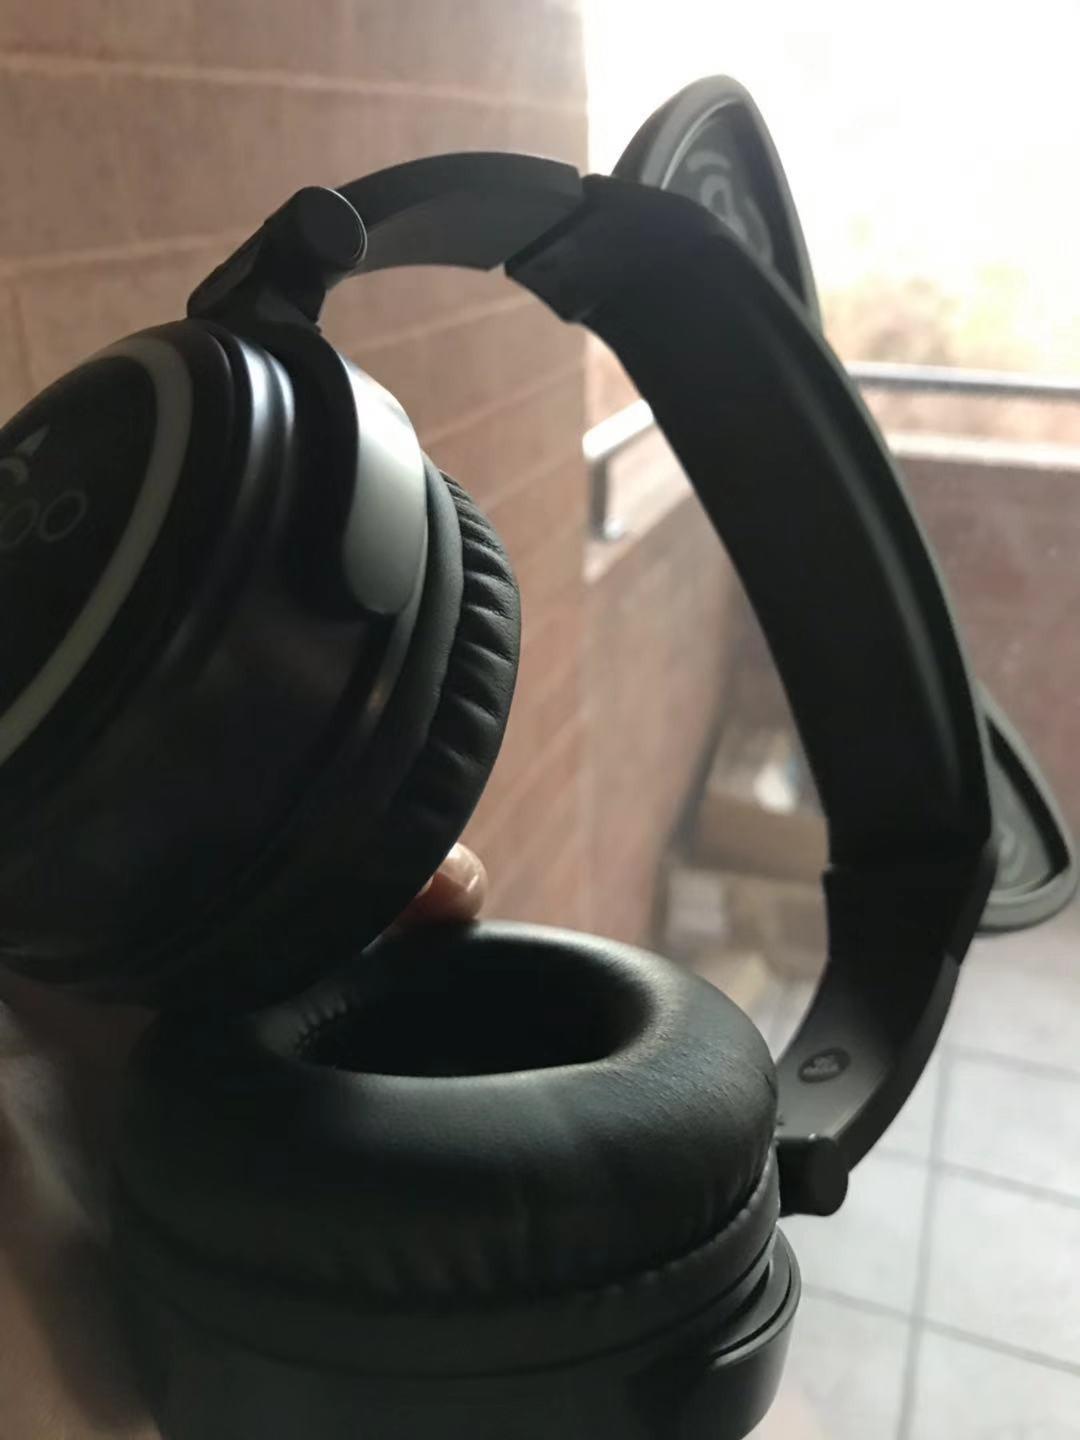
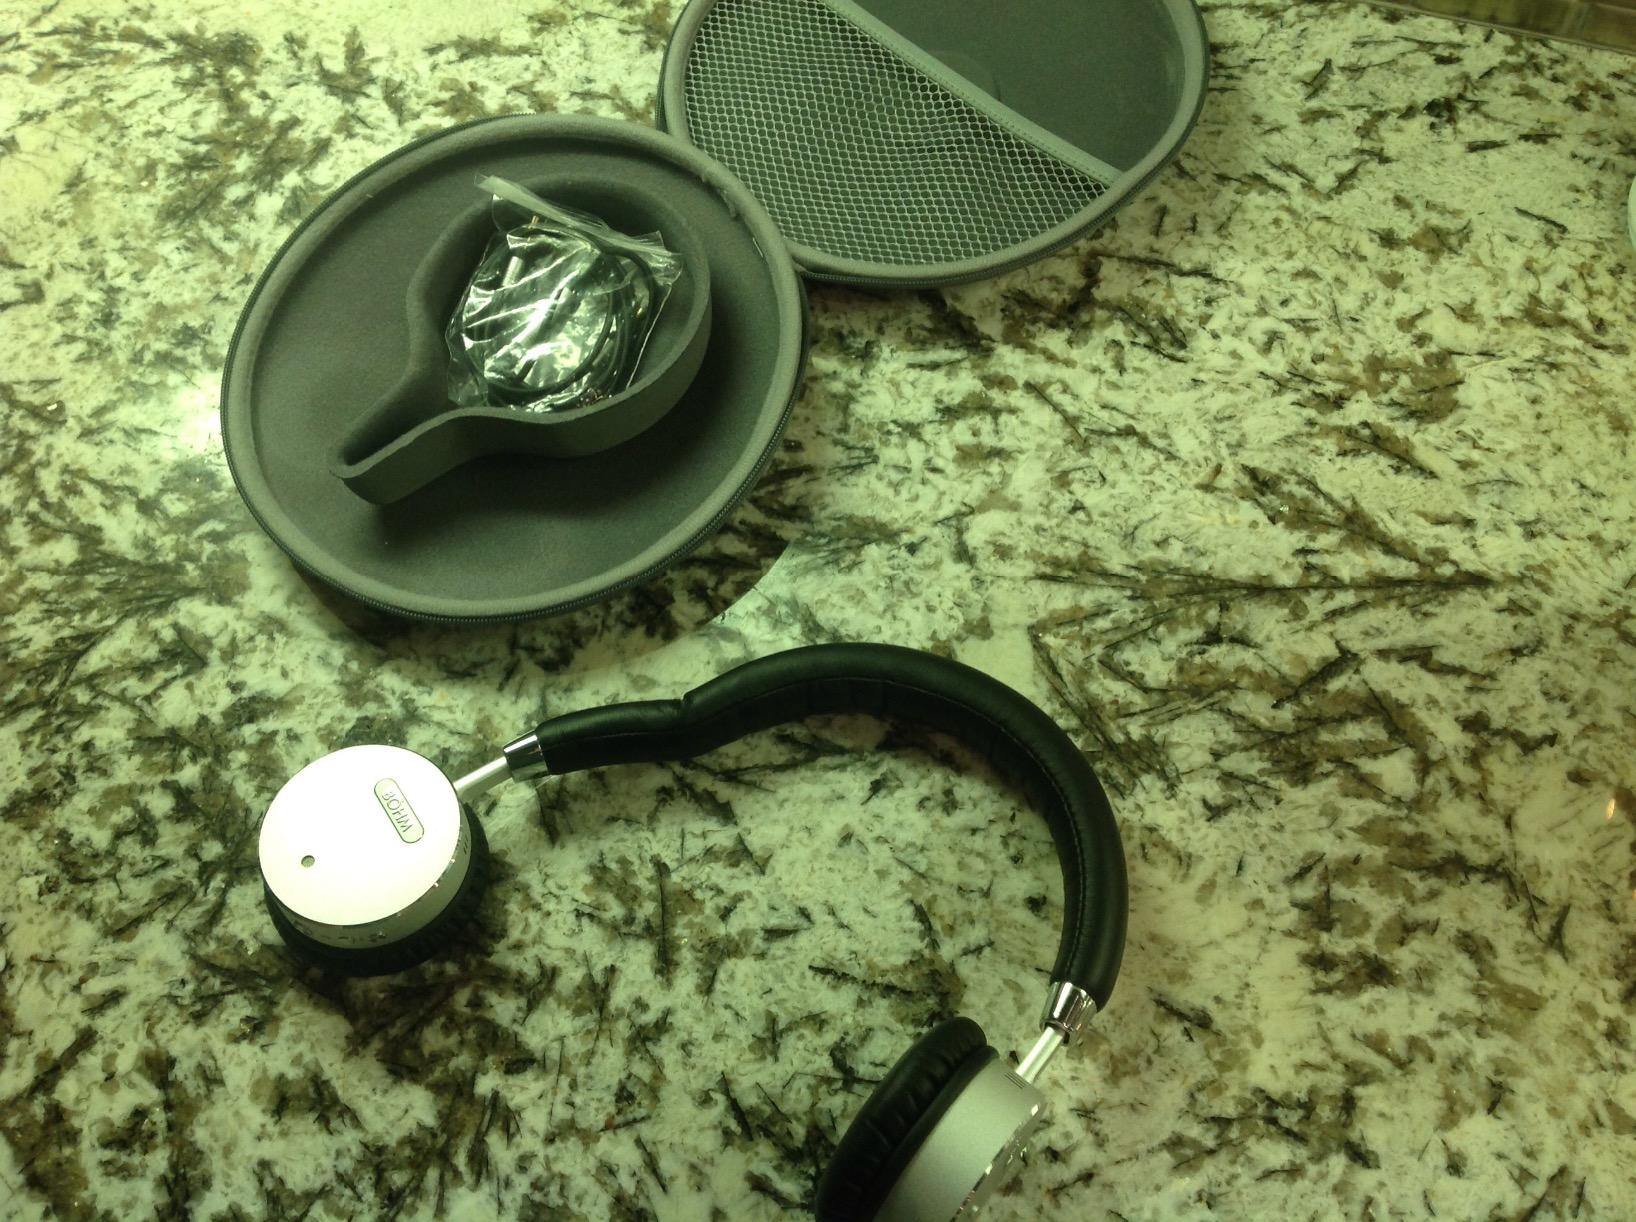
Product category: headphones
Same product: no